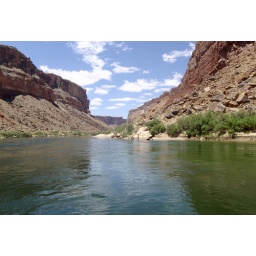
The serene, placid emerald green waters of the Colorado contrast with the rock formations in the Grand Canyon.